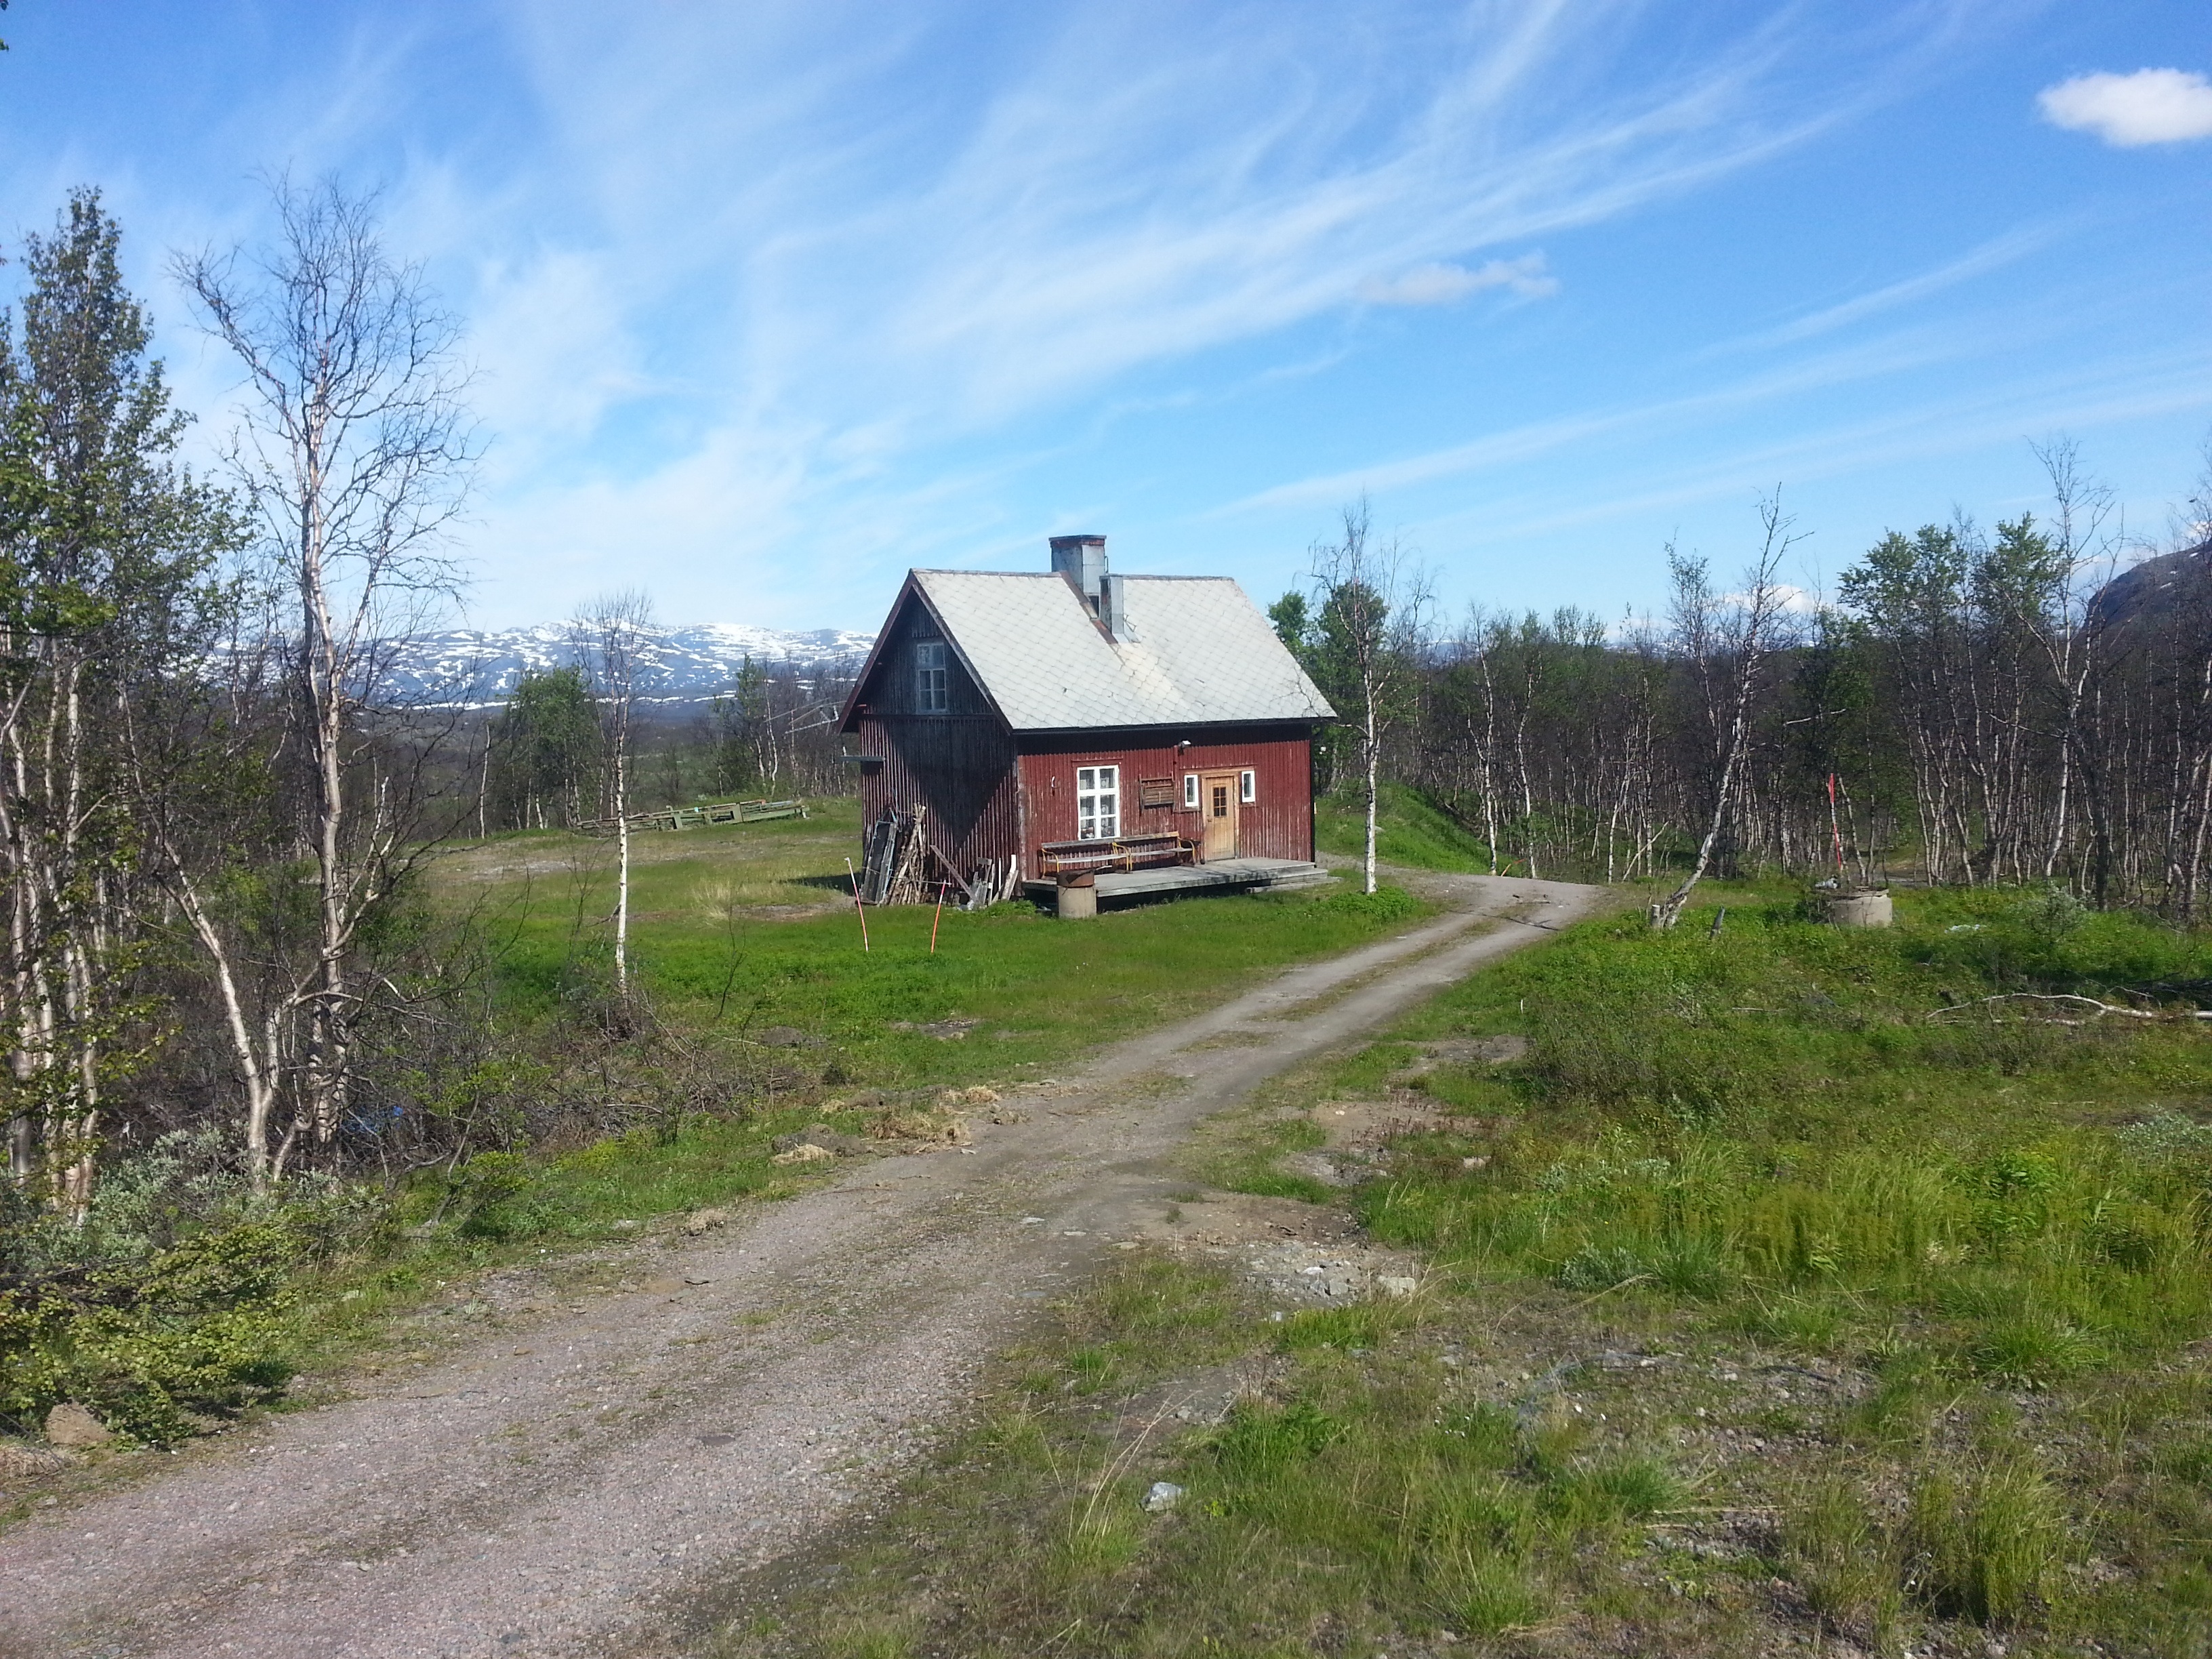
trail, farm, meadow, prairie, summer, hut, rural, cottage, ranch, property, blue, estate, himmel, fells, real estate, rural area, norrland, land lot, fj llstuga